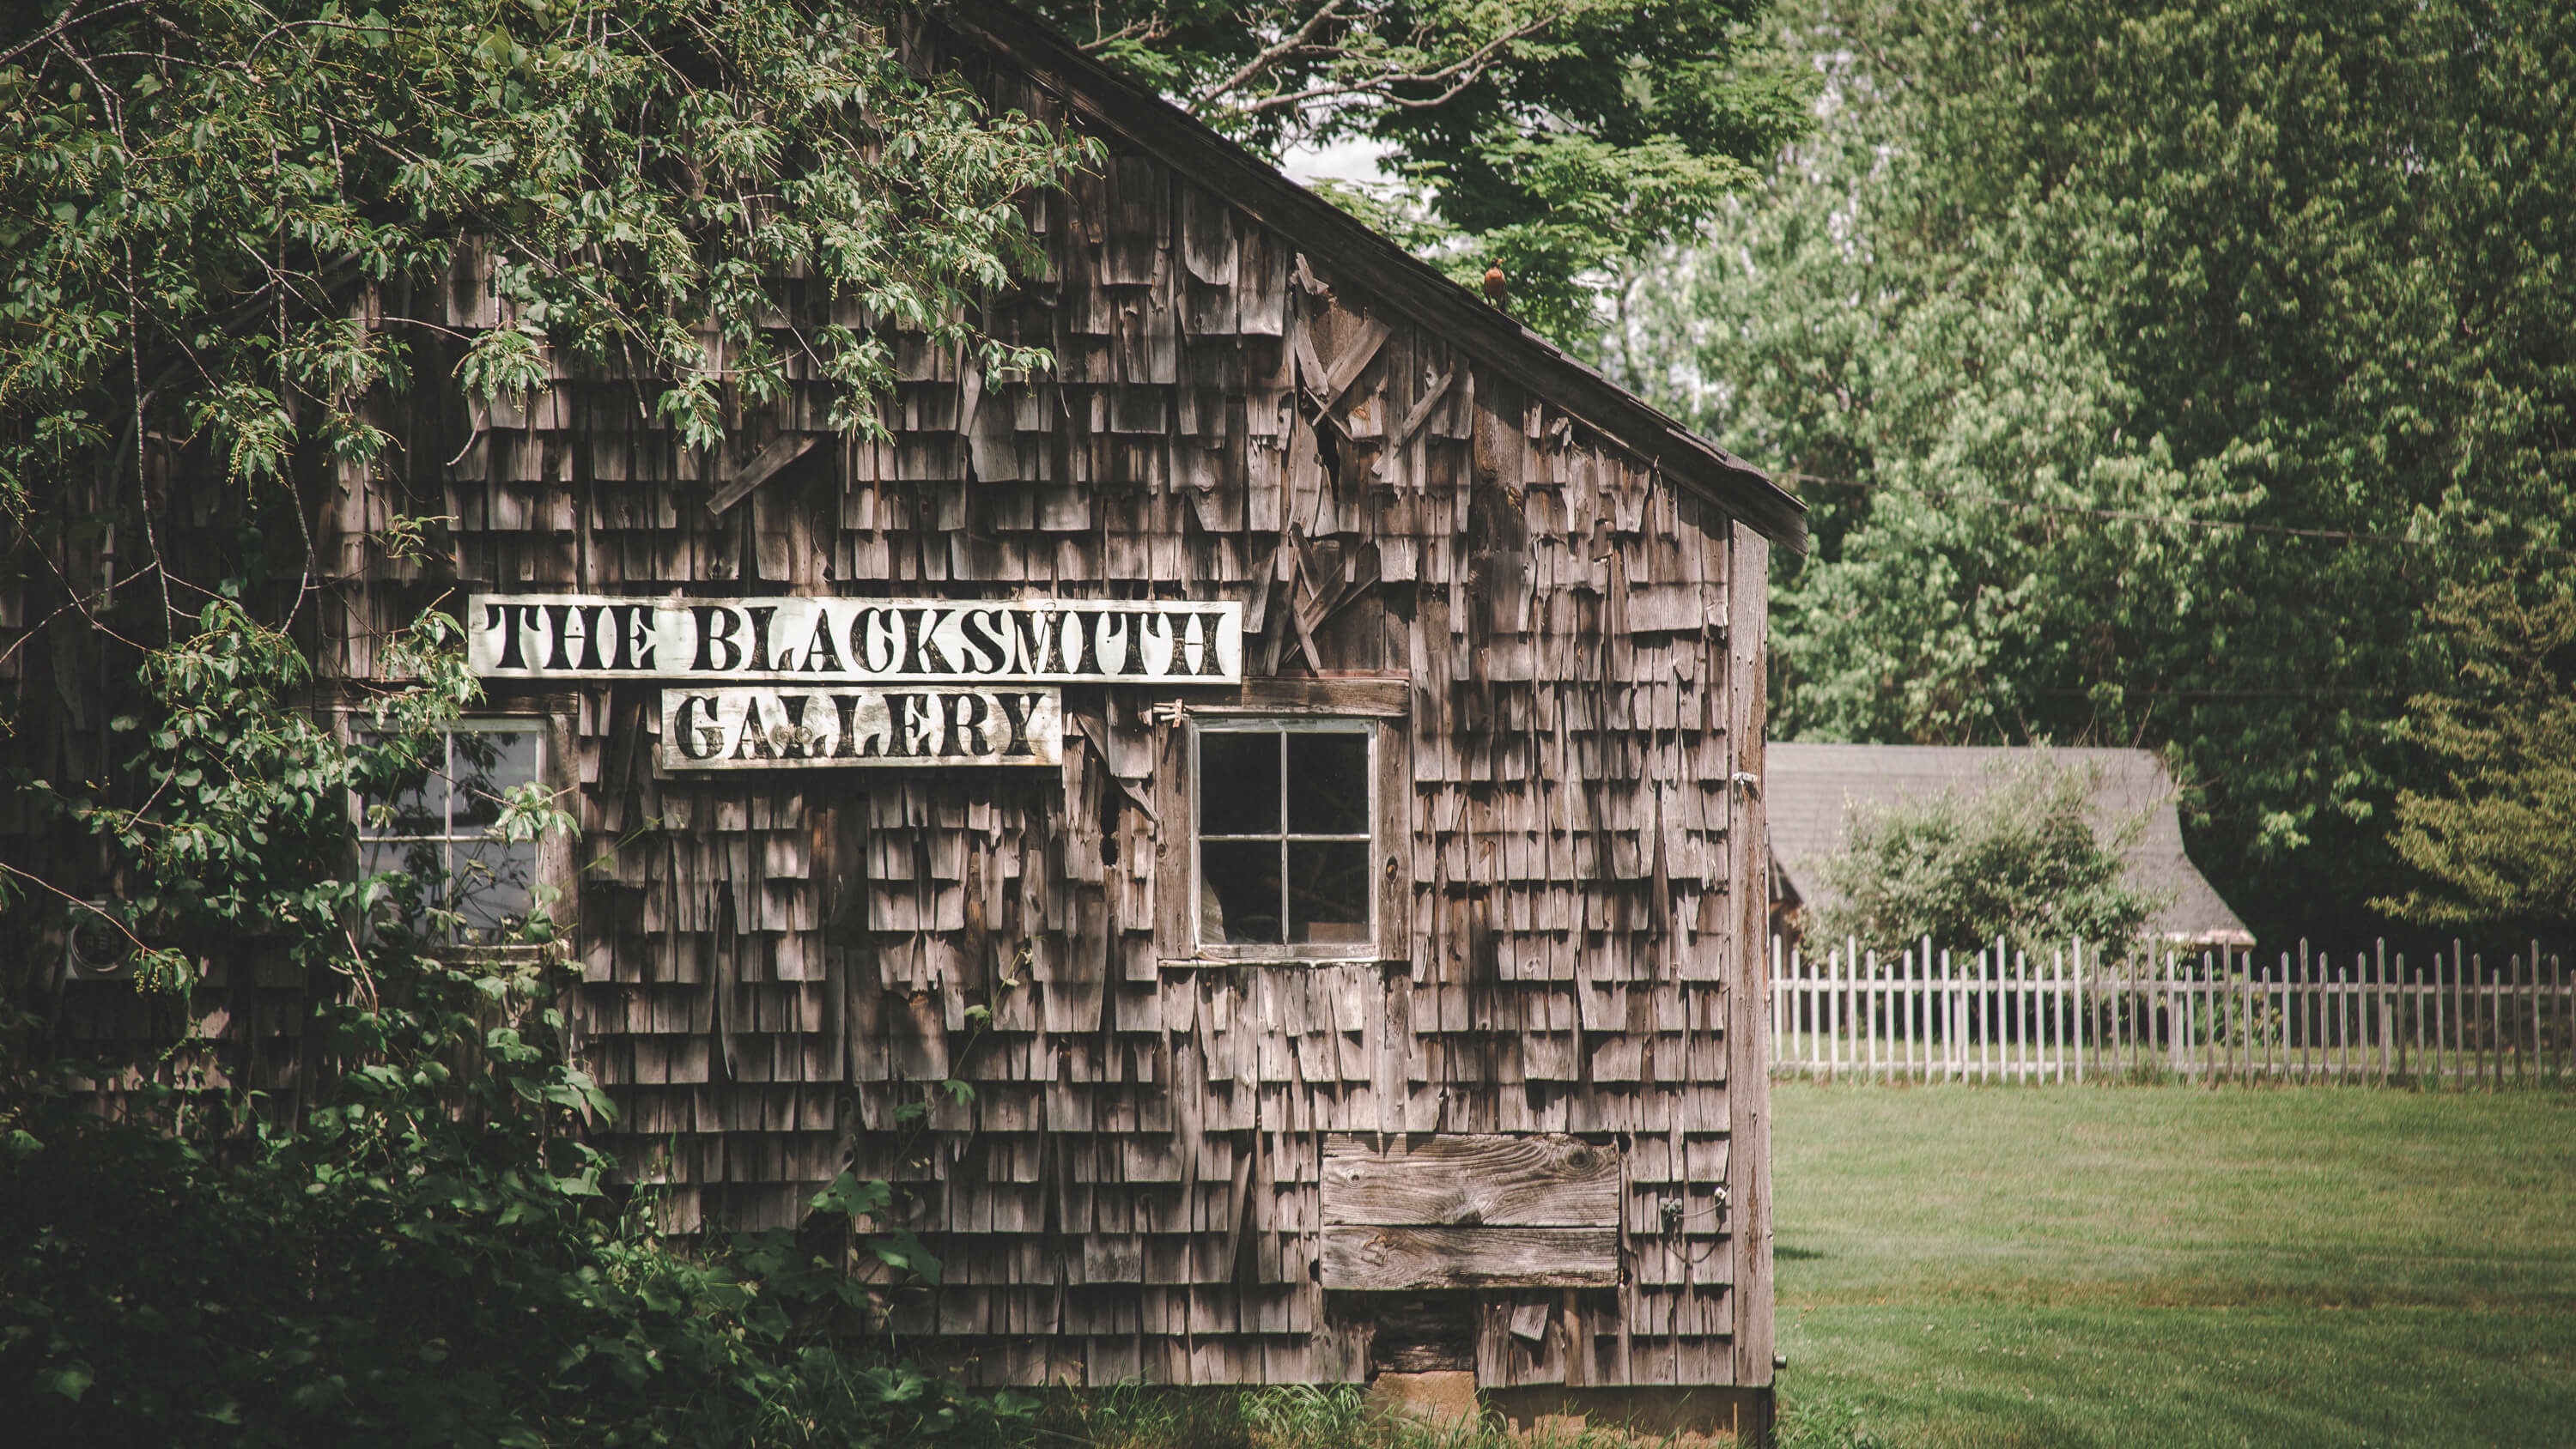
house, building, home, village, cottage, property, estate, rural area